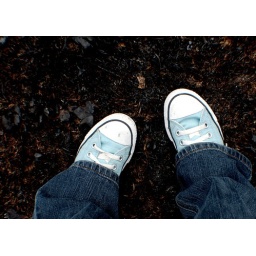
Apparently the theme of today is blue and white and brown/black..Ring around the roses, pocket full of posies,ashes ashes,we all fall ...down